Describe the emotion expressed in this image:  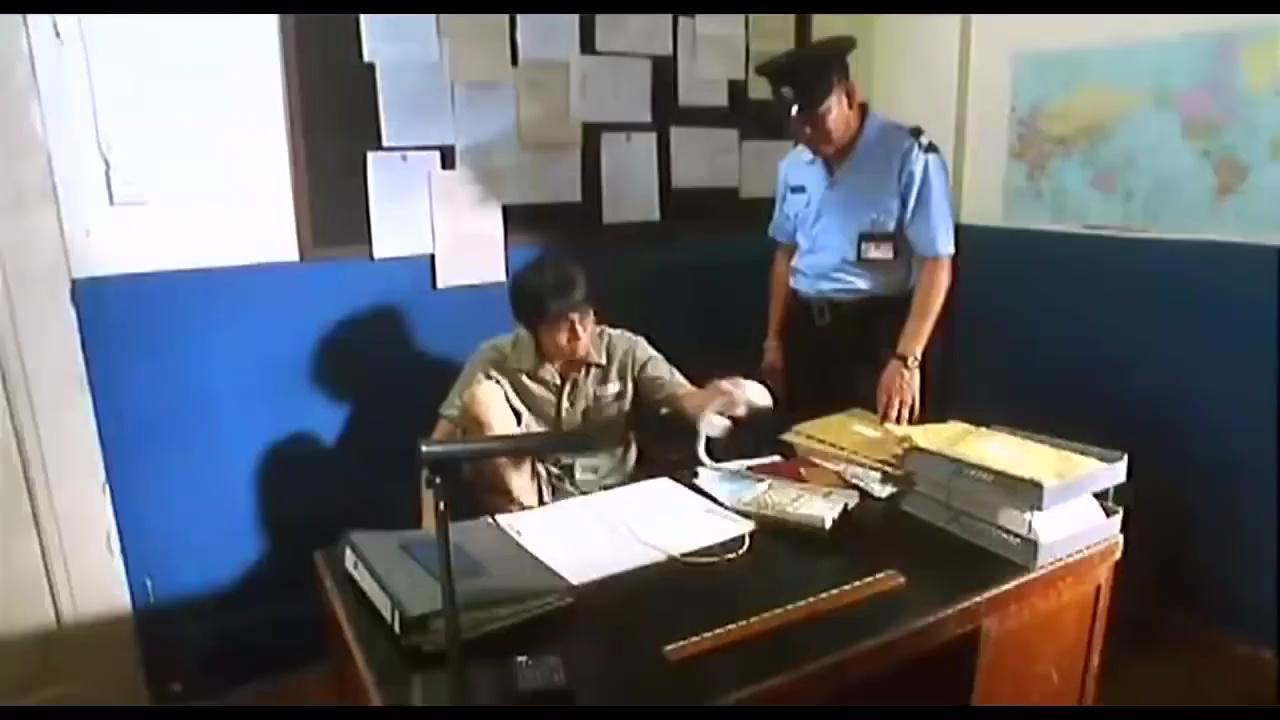
This person displays Pain, valence and arousal with low intensity.